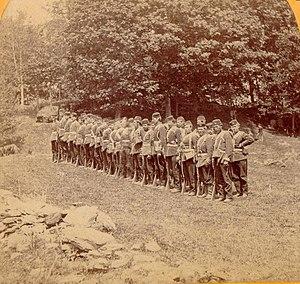
""Fenian Raid, May 1870--Canadian Volunteers Guarding the Line near Richard's Farm."""
La bataille d'Eccles Hill est un évènement faisant partie du raid fénien de 1870 dans le comté de Missisquoi, près de la frontière canado-américaine.